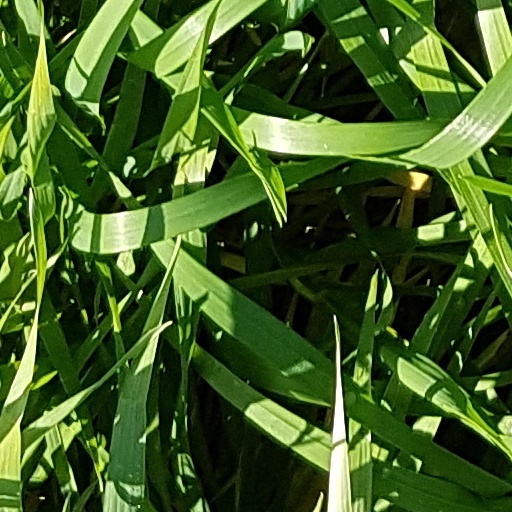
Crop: wheat